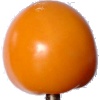
Label: Tomato Yellow 1